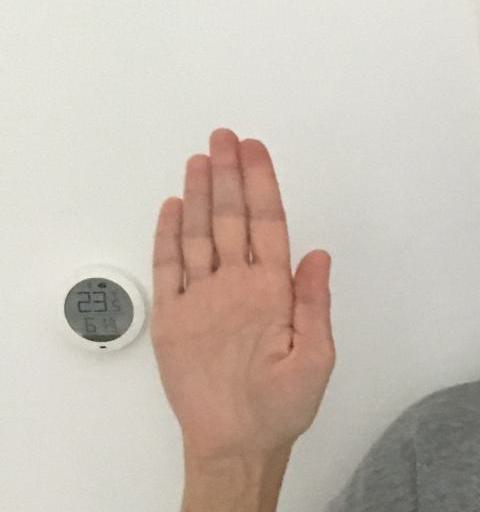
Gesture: stop